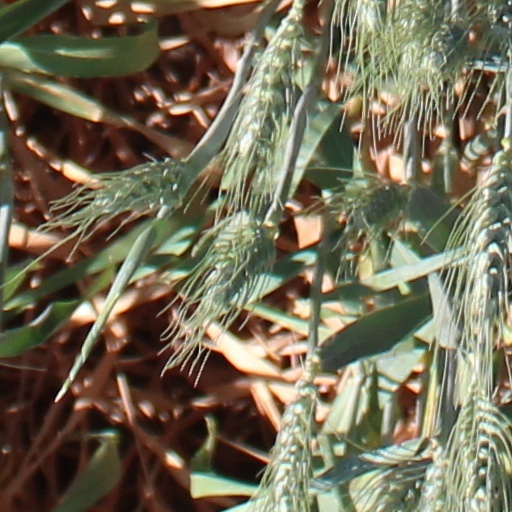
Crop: wheat